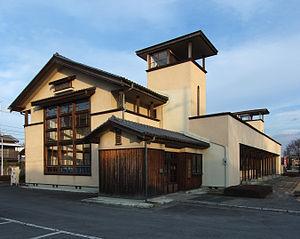
Arata Endo est un architecte japonais disciple de Frank Lloyd Wright.